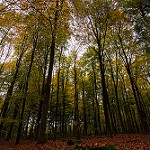
Label: forest